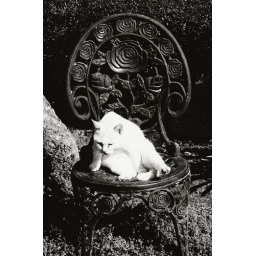
Stray cat on a chair in the garden of a hotel.